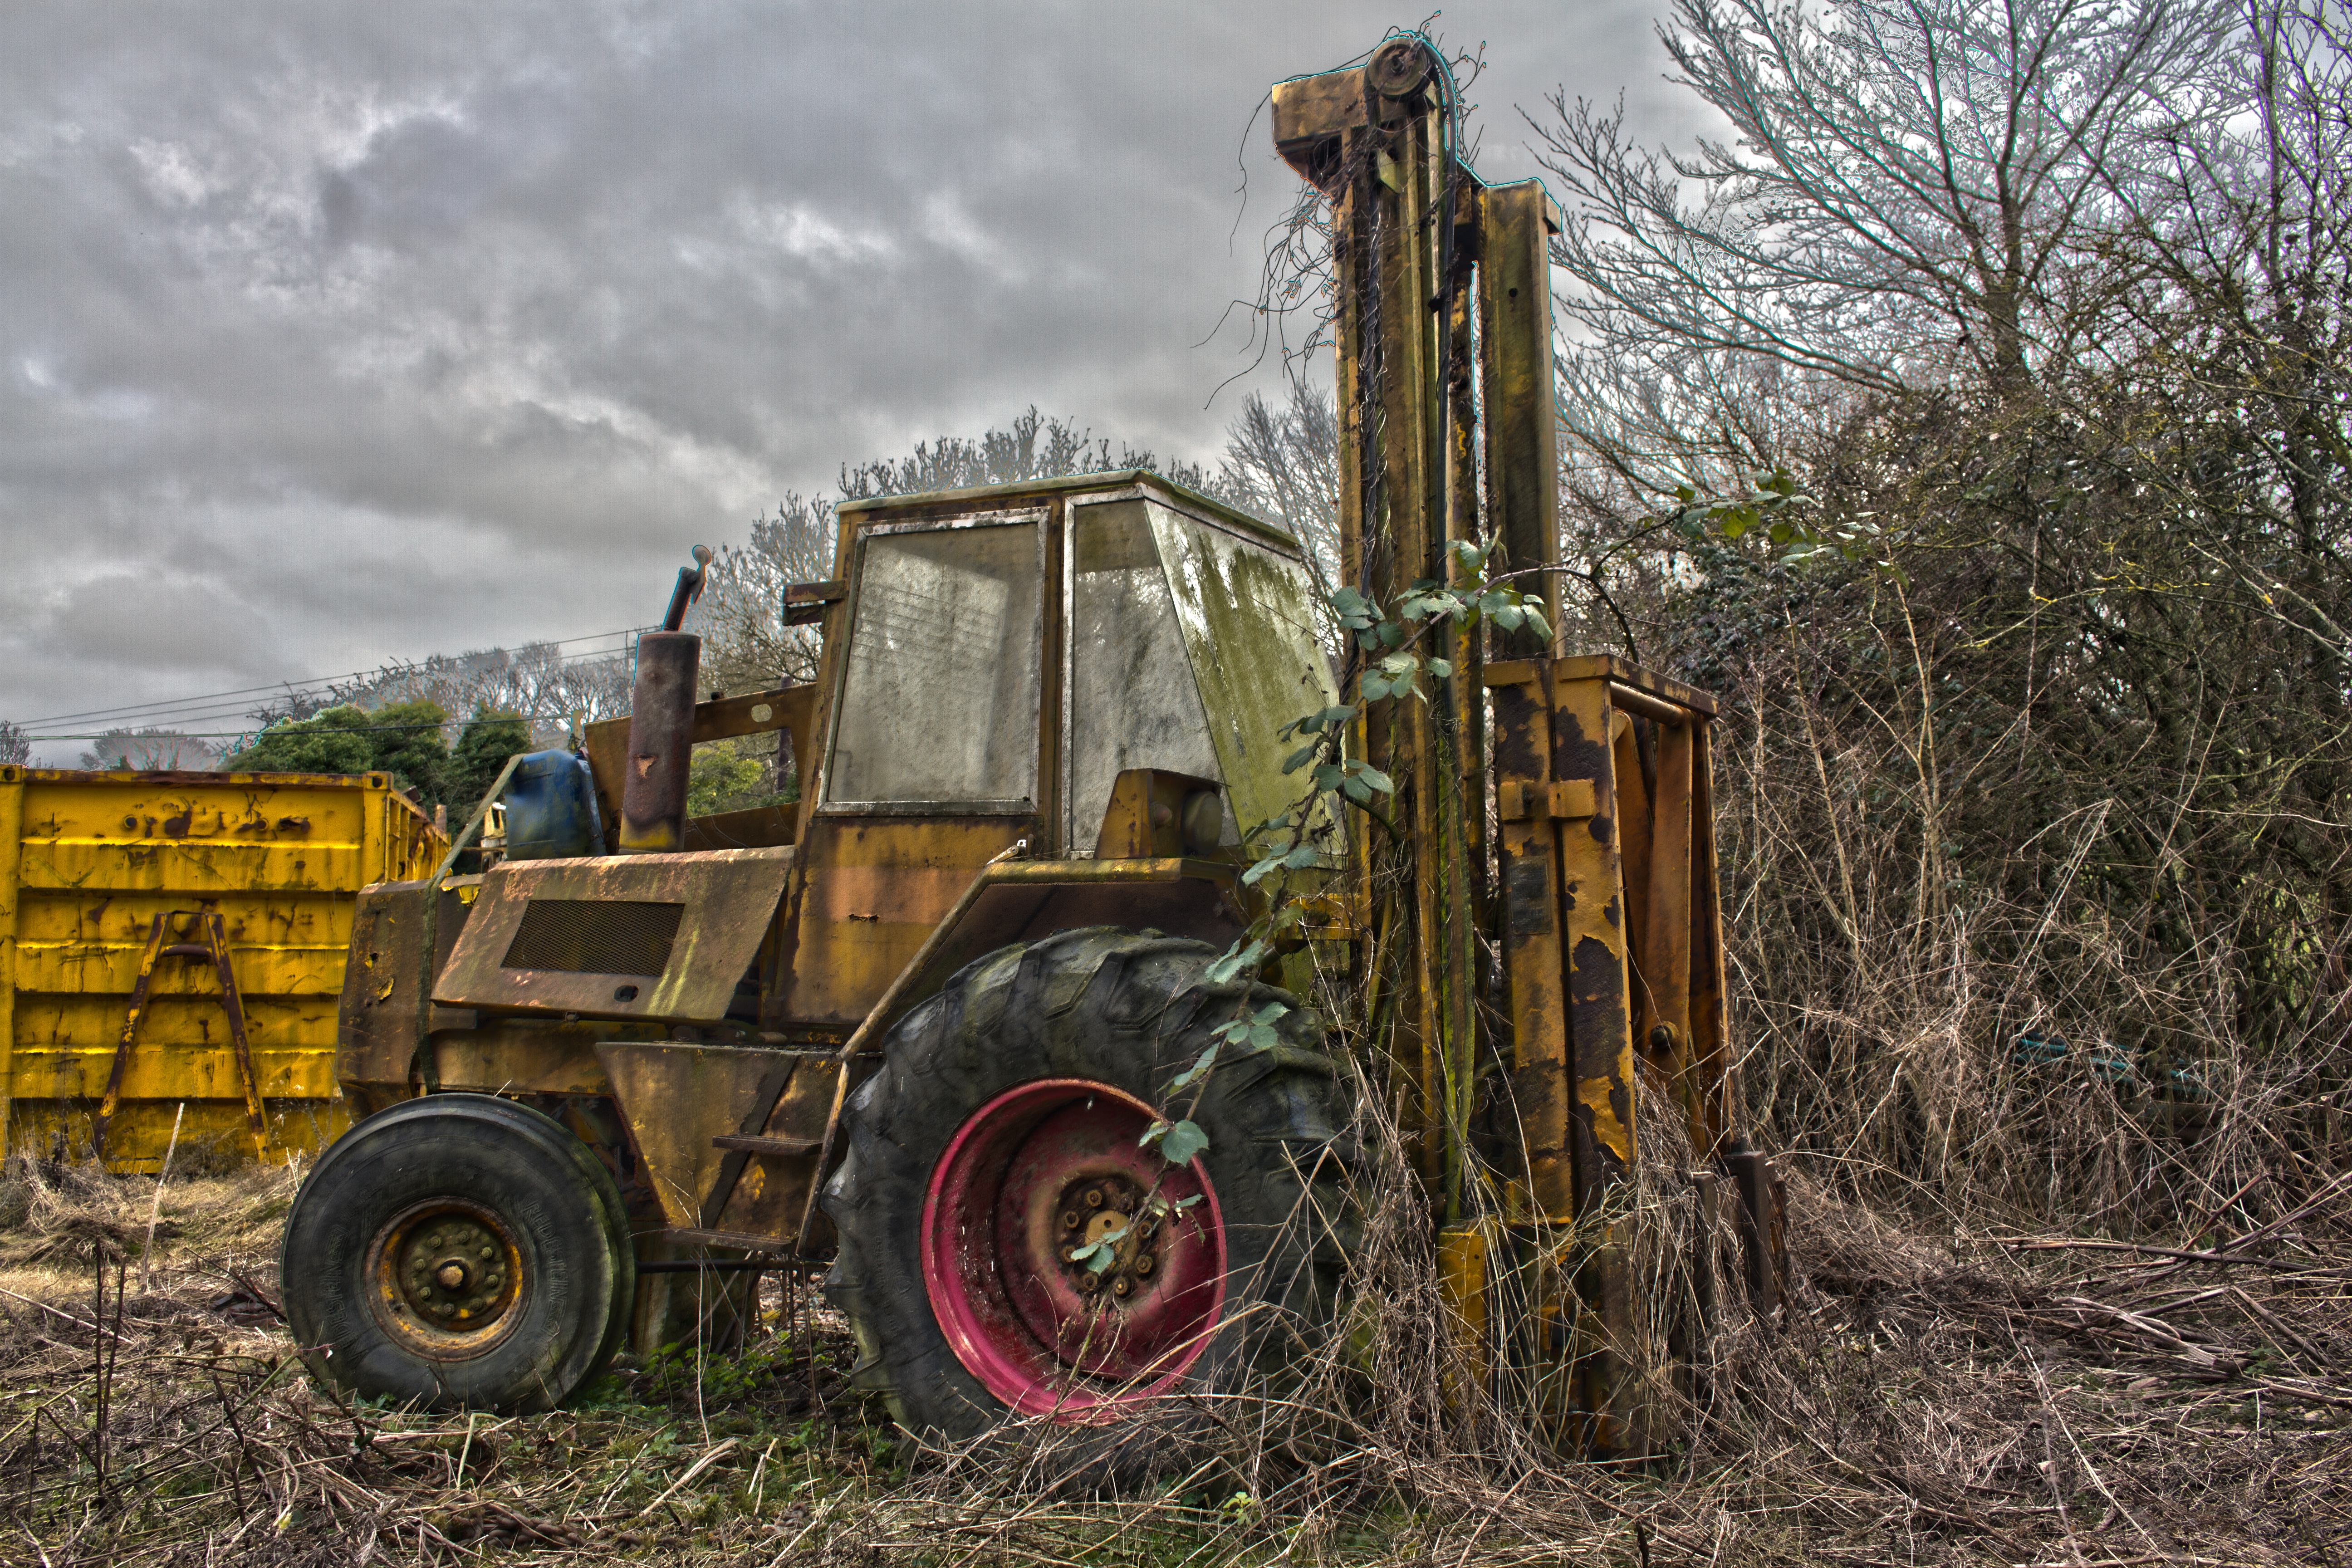
tractor, field, farm, transport, vehicle, crop, soil, agriculture, bulldozer, uk, logging, peterborough, rural area, construction equipment